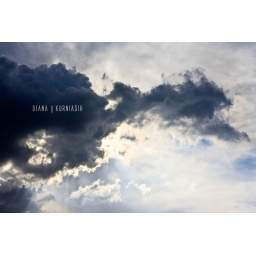
Dark Cloud in the blue sky